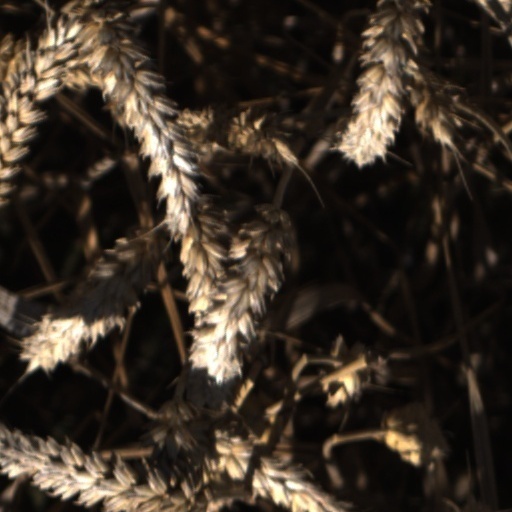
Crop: wheat